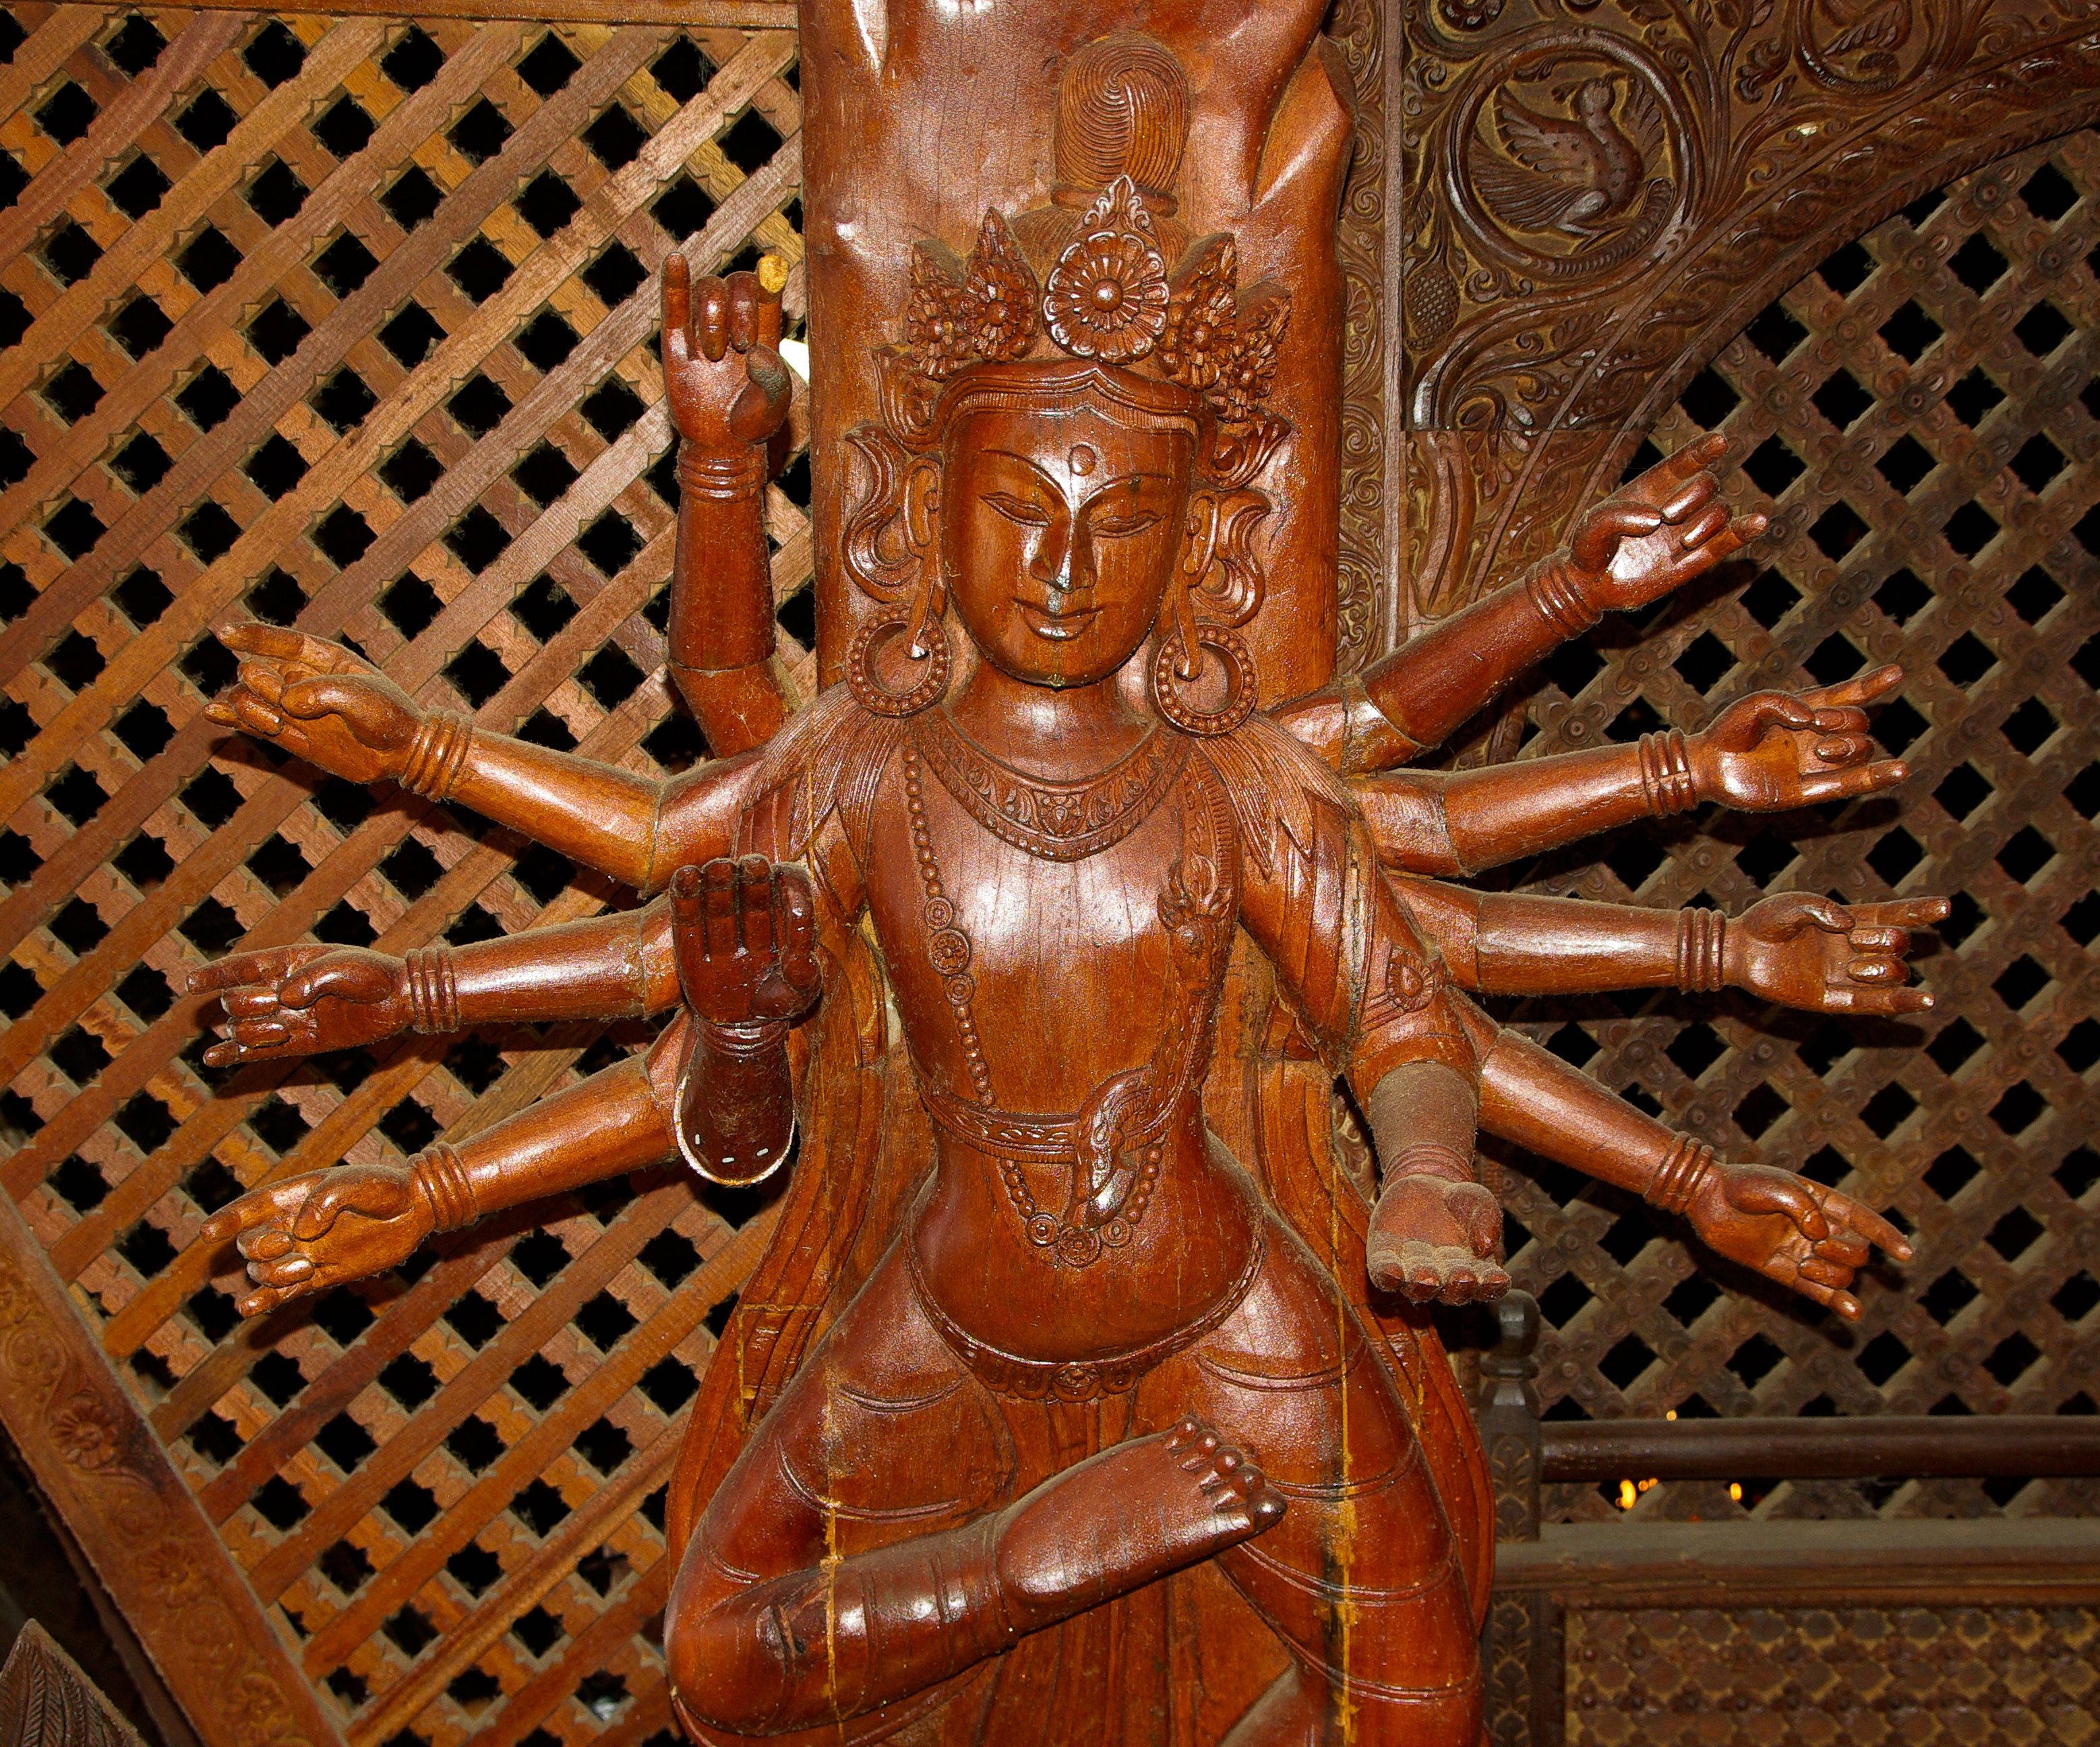
wood, monument, statue, buddhism, religion, nepal, sculpture, art, temple, carving, goddess, ancient history